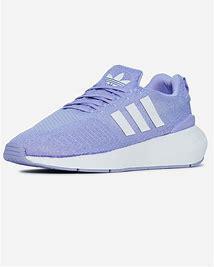
Brand: Adidas
Model: Swift Run 22